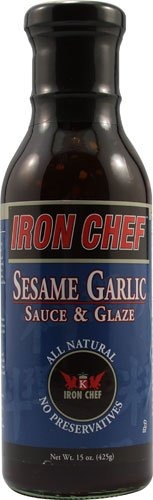
Item Name: Iron Chef Sauce & Glaze Sesame Garlic -- 15 fl oz - 2 pc
Bullet Point 1: 2 - 15oz. SESAME GARLIC SAUCE & GLAZE by Iron Chef
Bullet Point 2: Perfect for a weeknight dinner or a weekend barbecue, Iron Chef Sesame Garlic Sauce & Glaze will add Near-East flair to any meal.
Bullet Point 3: Keep Iron Chef Sauce in your pantry so you can add a burst of fabulous flavor to any meal, anytime.
Bullet Point 4: All natural. No preservatives. No MSG. Kosher
Bullet Point 5: Contains wheat and soybean products. Manufactured in a peanut free and tree nut free facility.
Value: 2.0
Unit: Count

Price: 8.54